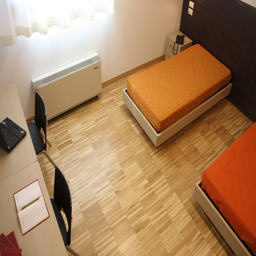
A room with wooden flooring with a  desk and two chairs on it.
A room with a desk, two chairs and two beds.
A small room with two single beds, a desk and two chairs in it.
Two orange sheeted beds in small room with desks.
A small dorm room with two beds and a workspace.